Mediterranean cuisine

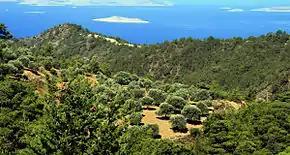
"Those blessed lands of sun and sea and olive trees": a landscape in Rhodes, in the Eastern Mediterranean

Mediterranean cuisine is the food and methods of preparation used by the people of the Mediterranean basin. The idea of a Mediterranean cuisine originates with the cookery writer Elizabeth David's book, "A Book of Mediterranean Food" (1950), and was amplified by other writers working in English.